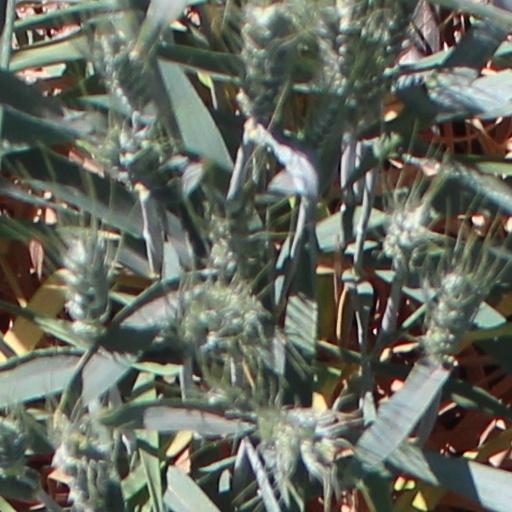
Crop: wheat